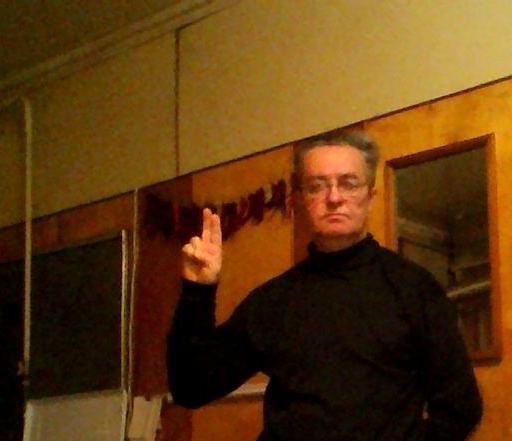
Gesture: two_up